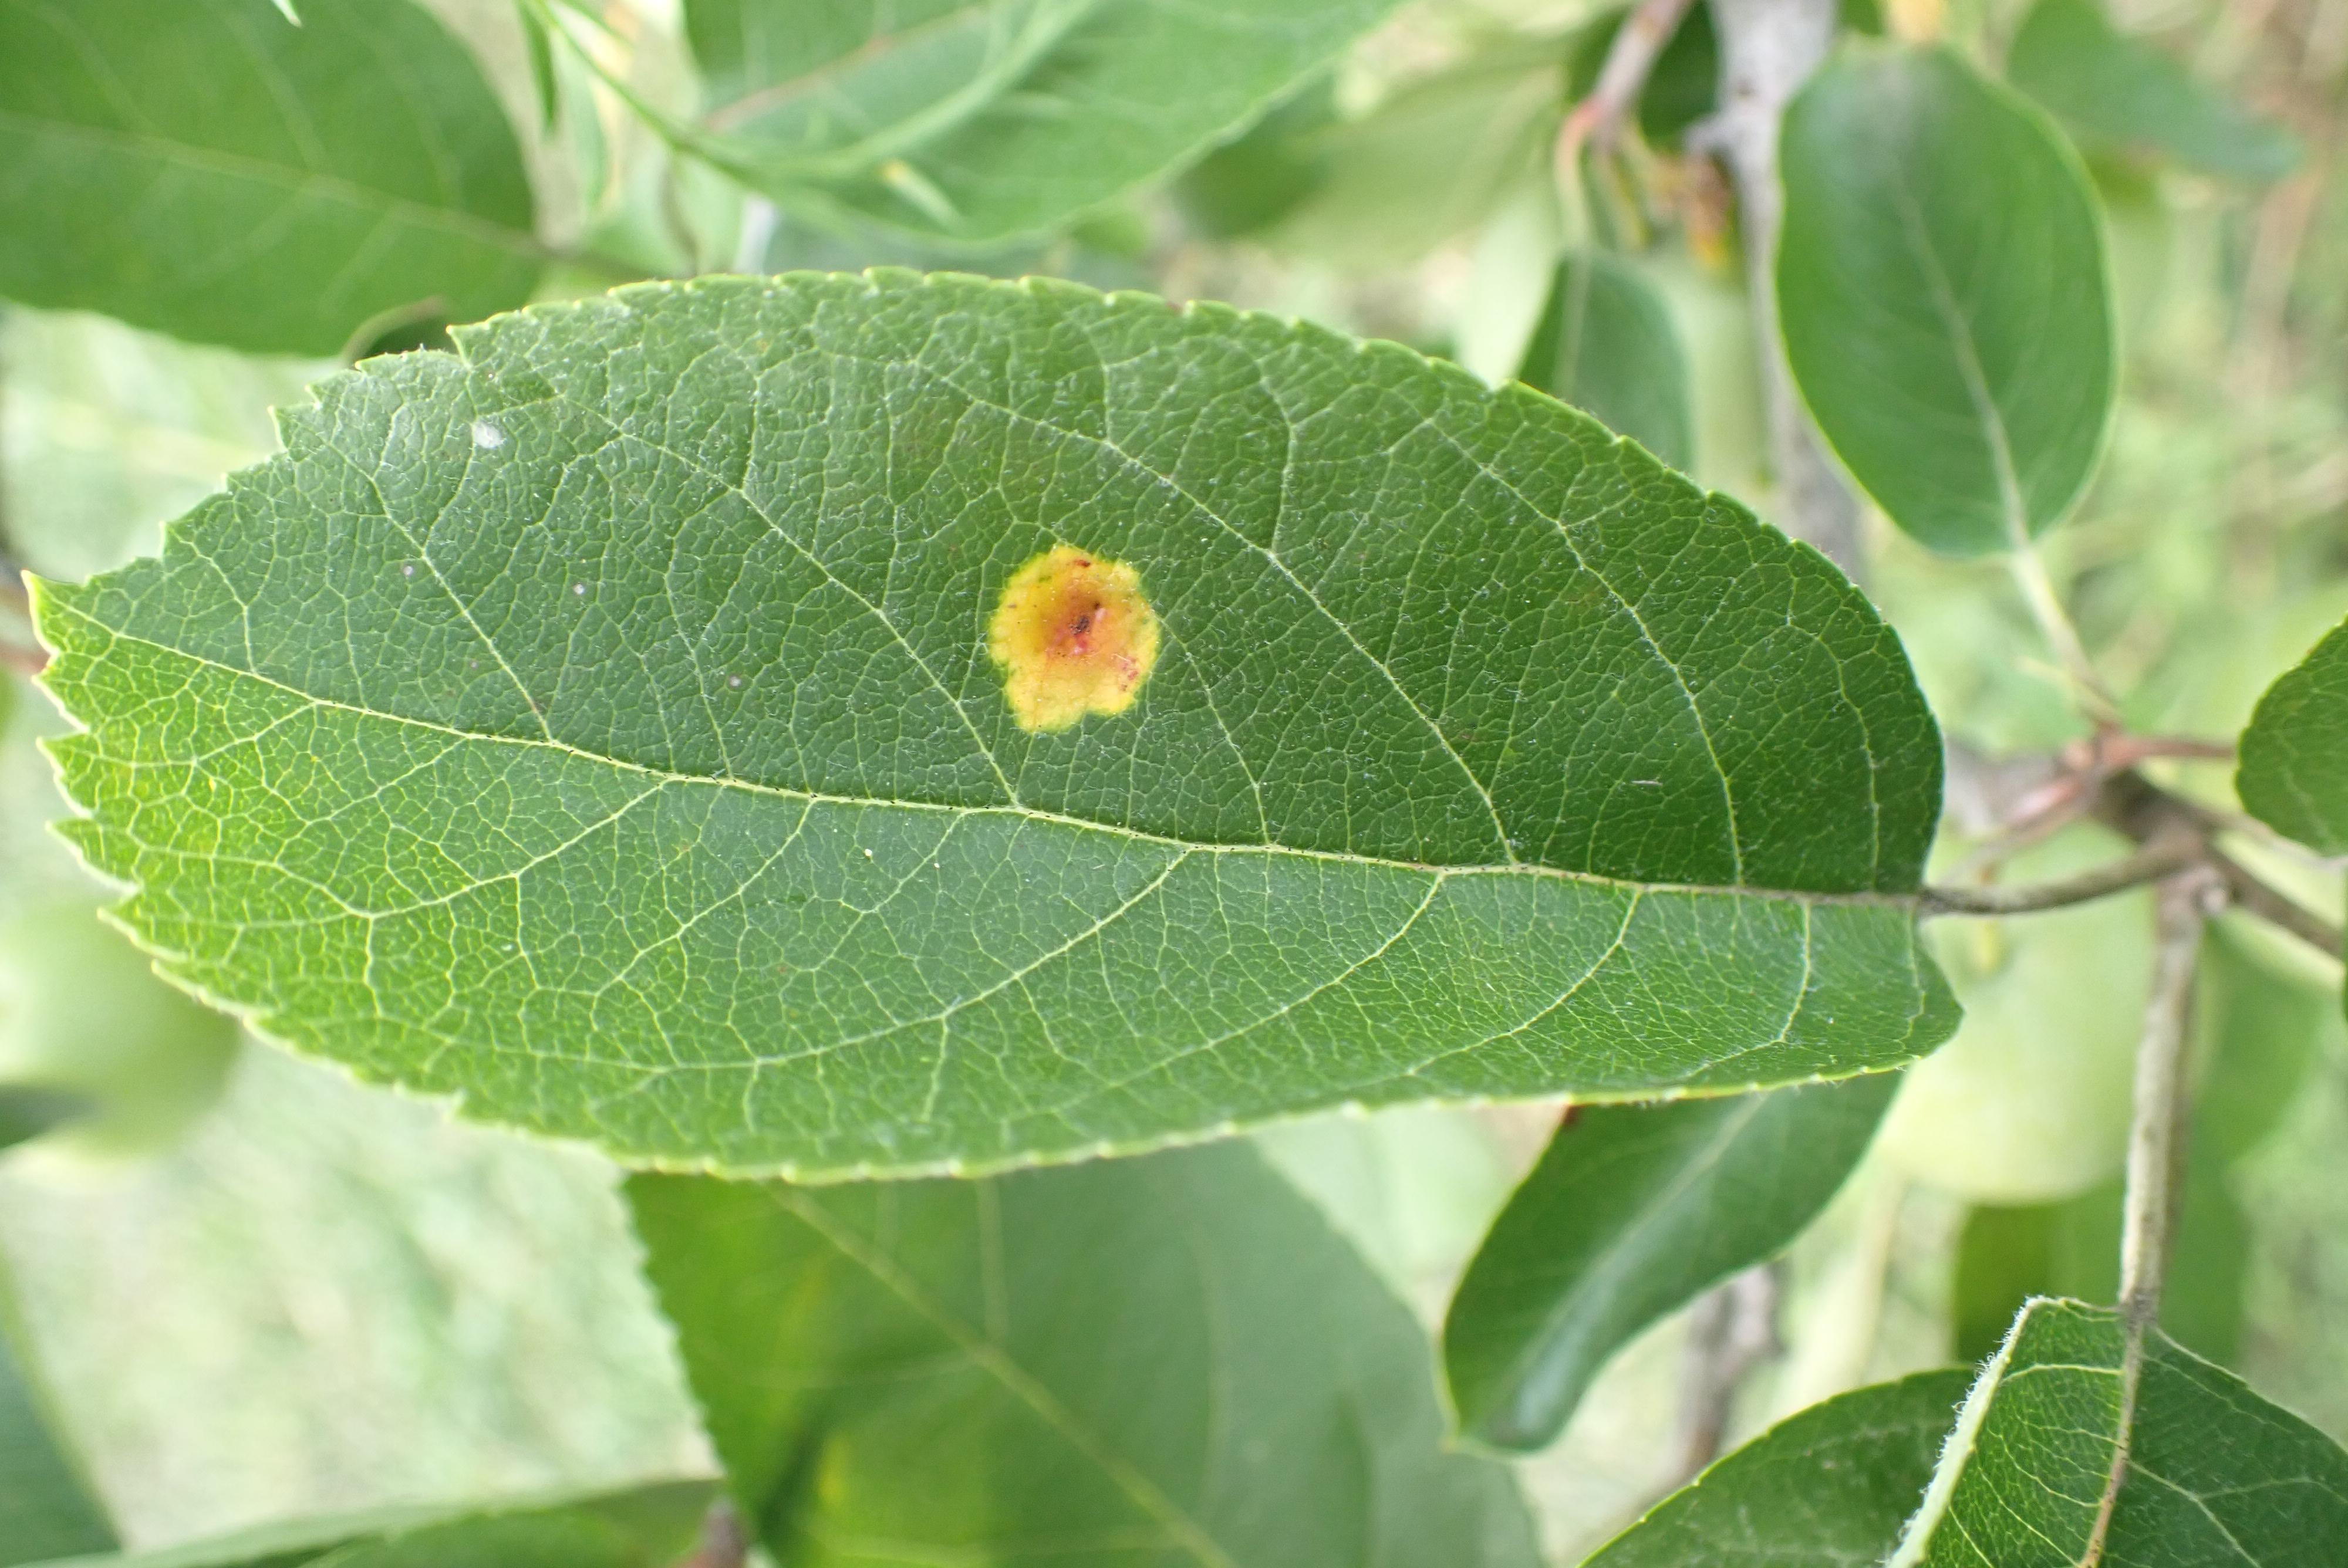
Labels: rust